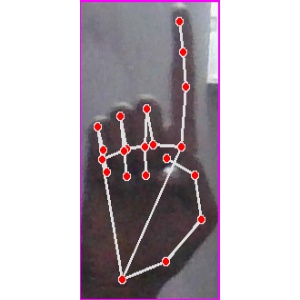
अक्षर: क